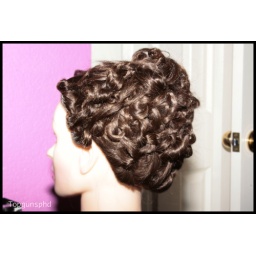
Three Strand ponytail. Created by using knots and horse shoe tie.